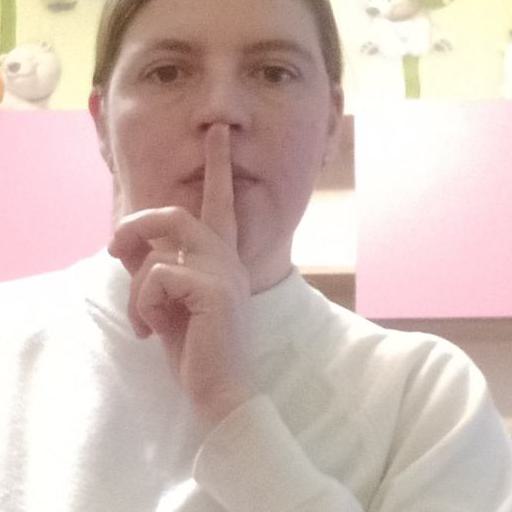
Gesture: mute